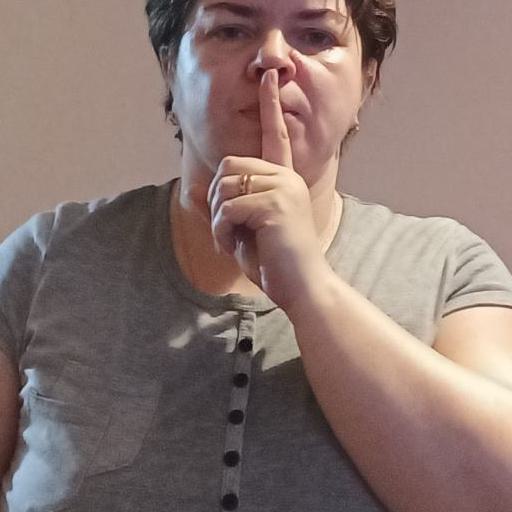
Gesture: mute